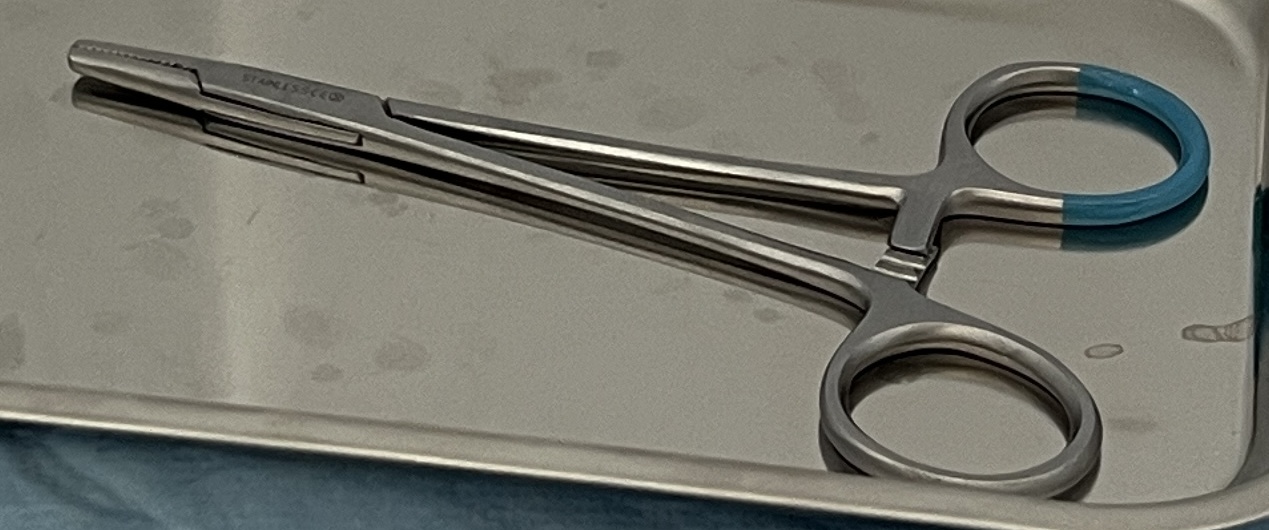
Hinged instrument state: closed